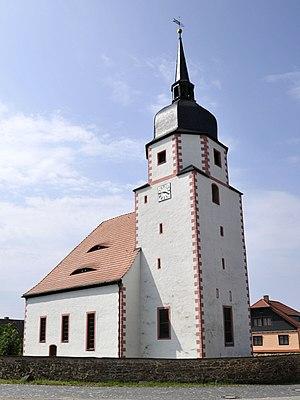
Dreitzsch est une municipalité allemande du land de Thuringe, dans l'arrondissement de Saale-Orla, au centre de l'Allemagne. En 2015, sa population est de 410 habitants.